Associated-Rediffusion

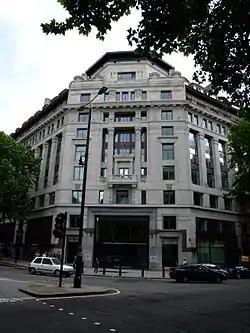
Television House, Rediffusion's headquarters.

The company's administrative headquarters and transmission facilities were at Television House in Kingsway, London. Most programmes were produced at Wembley Studios in Wembley Park, north-west London. However, a small basement studio at Television House, Studio 9, was occasionally used for current affairs programmes and was home to "Ready Steady Go!" during its first few years.